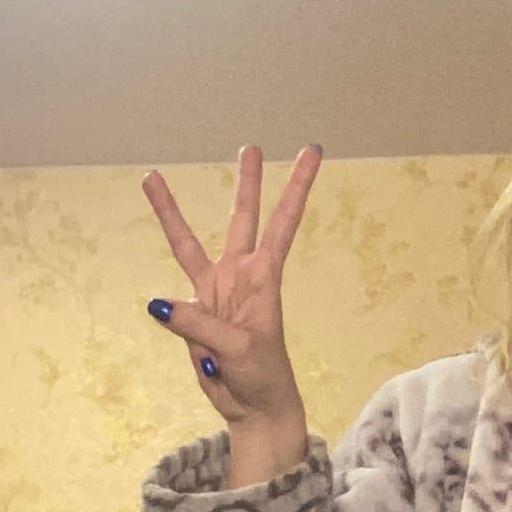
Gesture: three